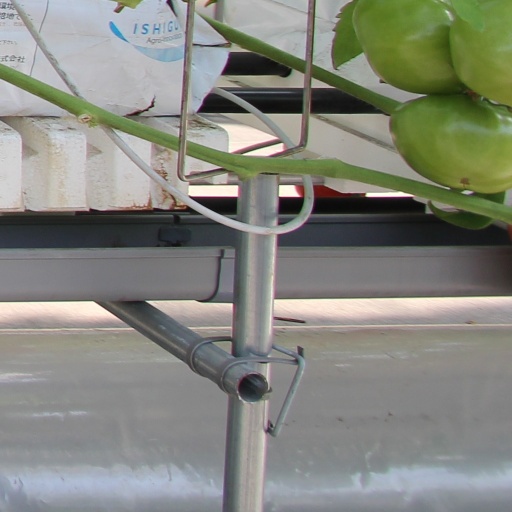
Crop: tomato